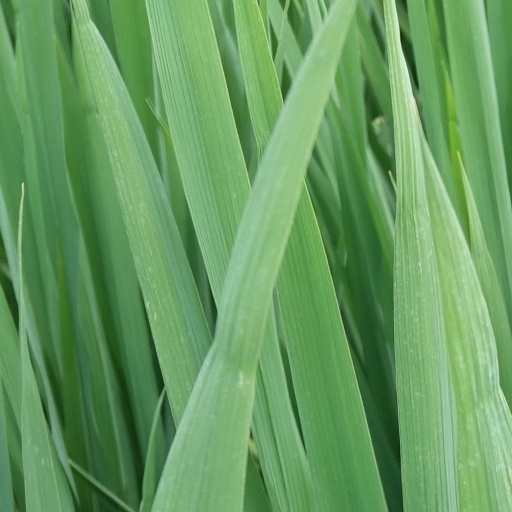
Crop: rice